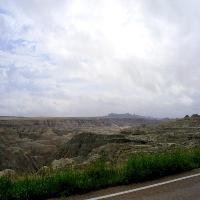
Weather: cloudy or overcast